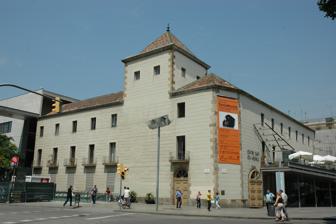
Building: Centre d'Art Santa Mònica
Country: Spain
Year built: 1988
The building as seen from the seafront. Centre d'Arts Santa Mònica (CASM), more commonly abbreviated as Arts Santa Mònica , is a public venue in Barcelona , ( Catalonia ) opened in 1988, for exhibiting contemporary art . It is located in the Raval side of Rambla de Santa Mònica ( Ciutat Vella district). It hosts a number of exhibitions of contemporary Spanish and international artists every year. Entrance is free. The building that hosts CASM is a 1626 Renaissance convent that became a monument of national interest in 1984. See also List of museums in Barcelona References